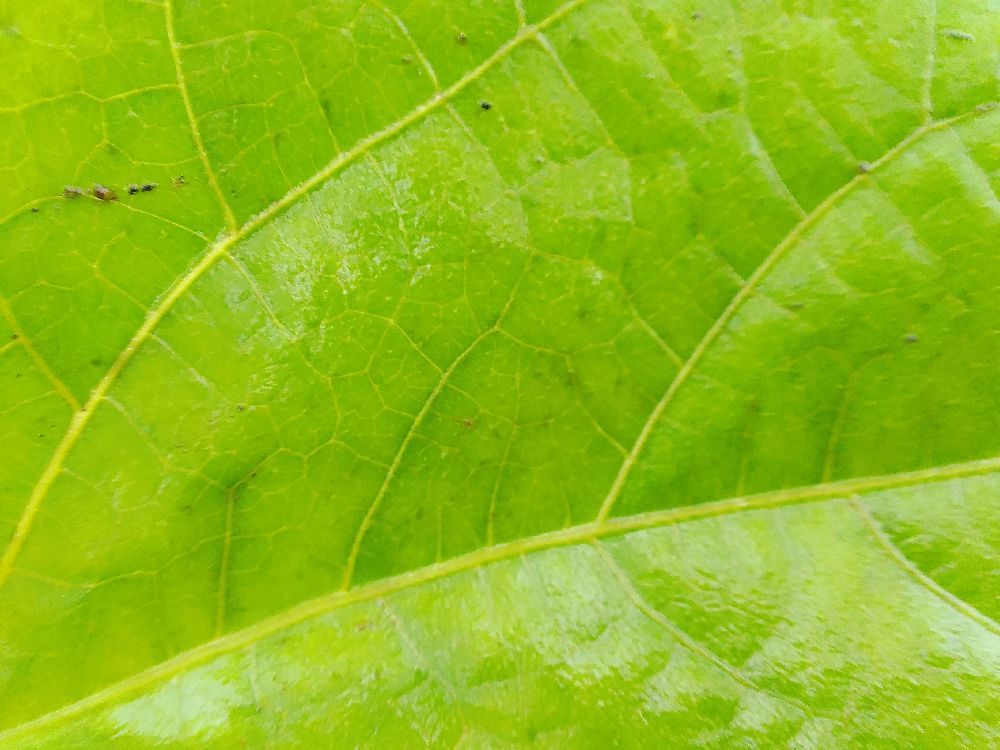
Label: healthy